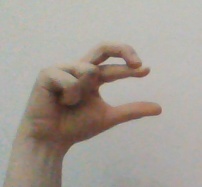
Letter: thal